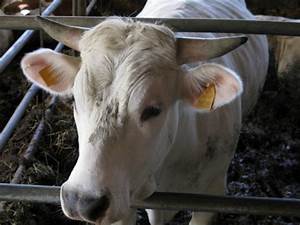
Label: cow